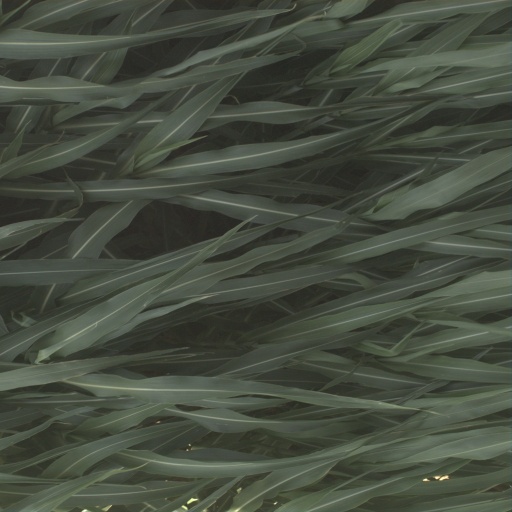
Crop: sorghum